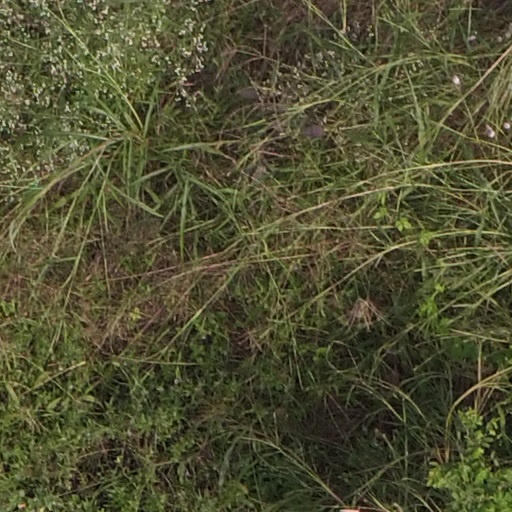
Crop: maize; corn